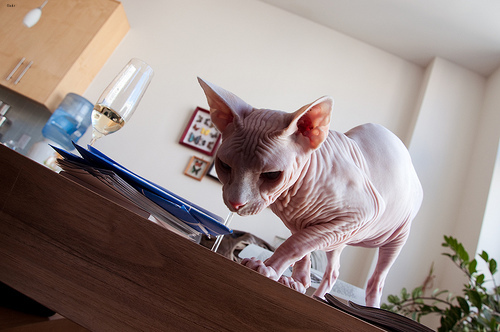
Animal: cat
Breed: sphynx